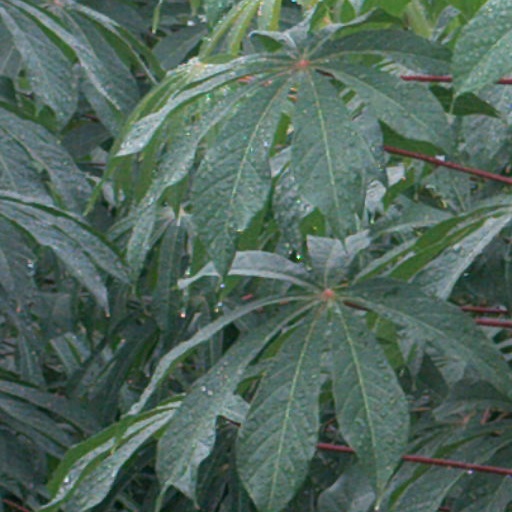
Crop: cassava